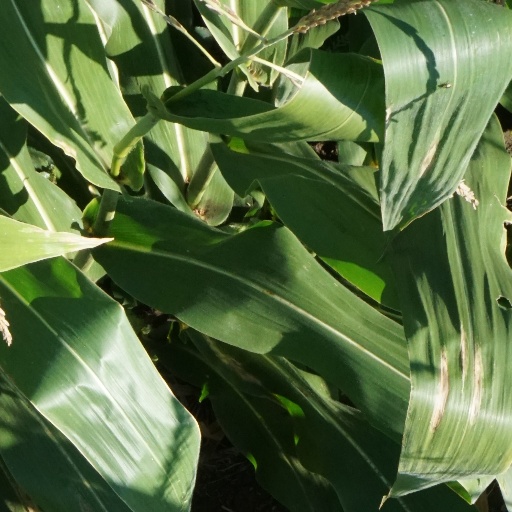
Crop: maize; corn